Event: Nepal Earthquake
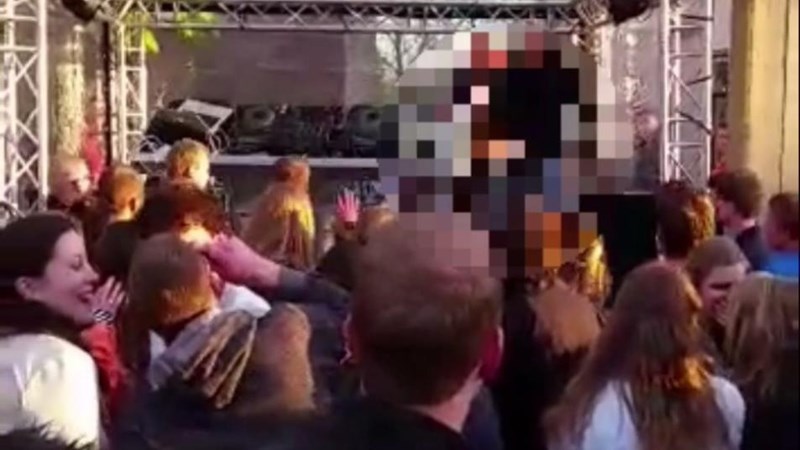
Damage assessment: no_damage